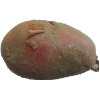
Label: Potato Red 1